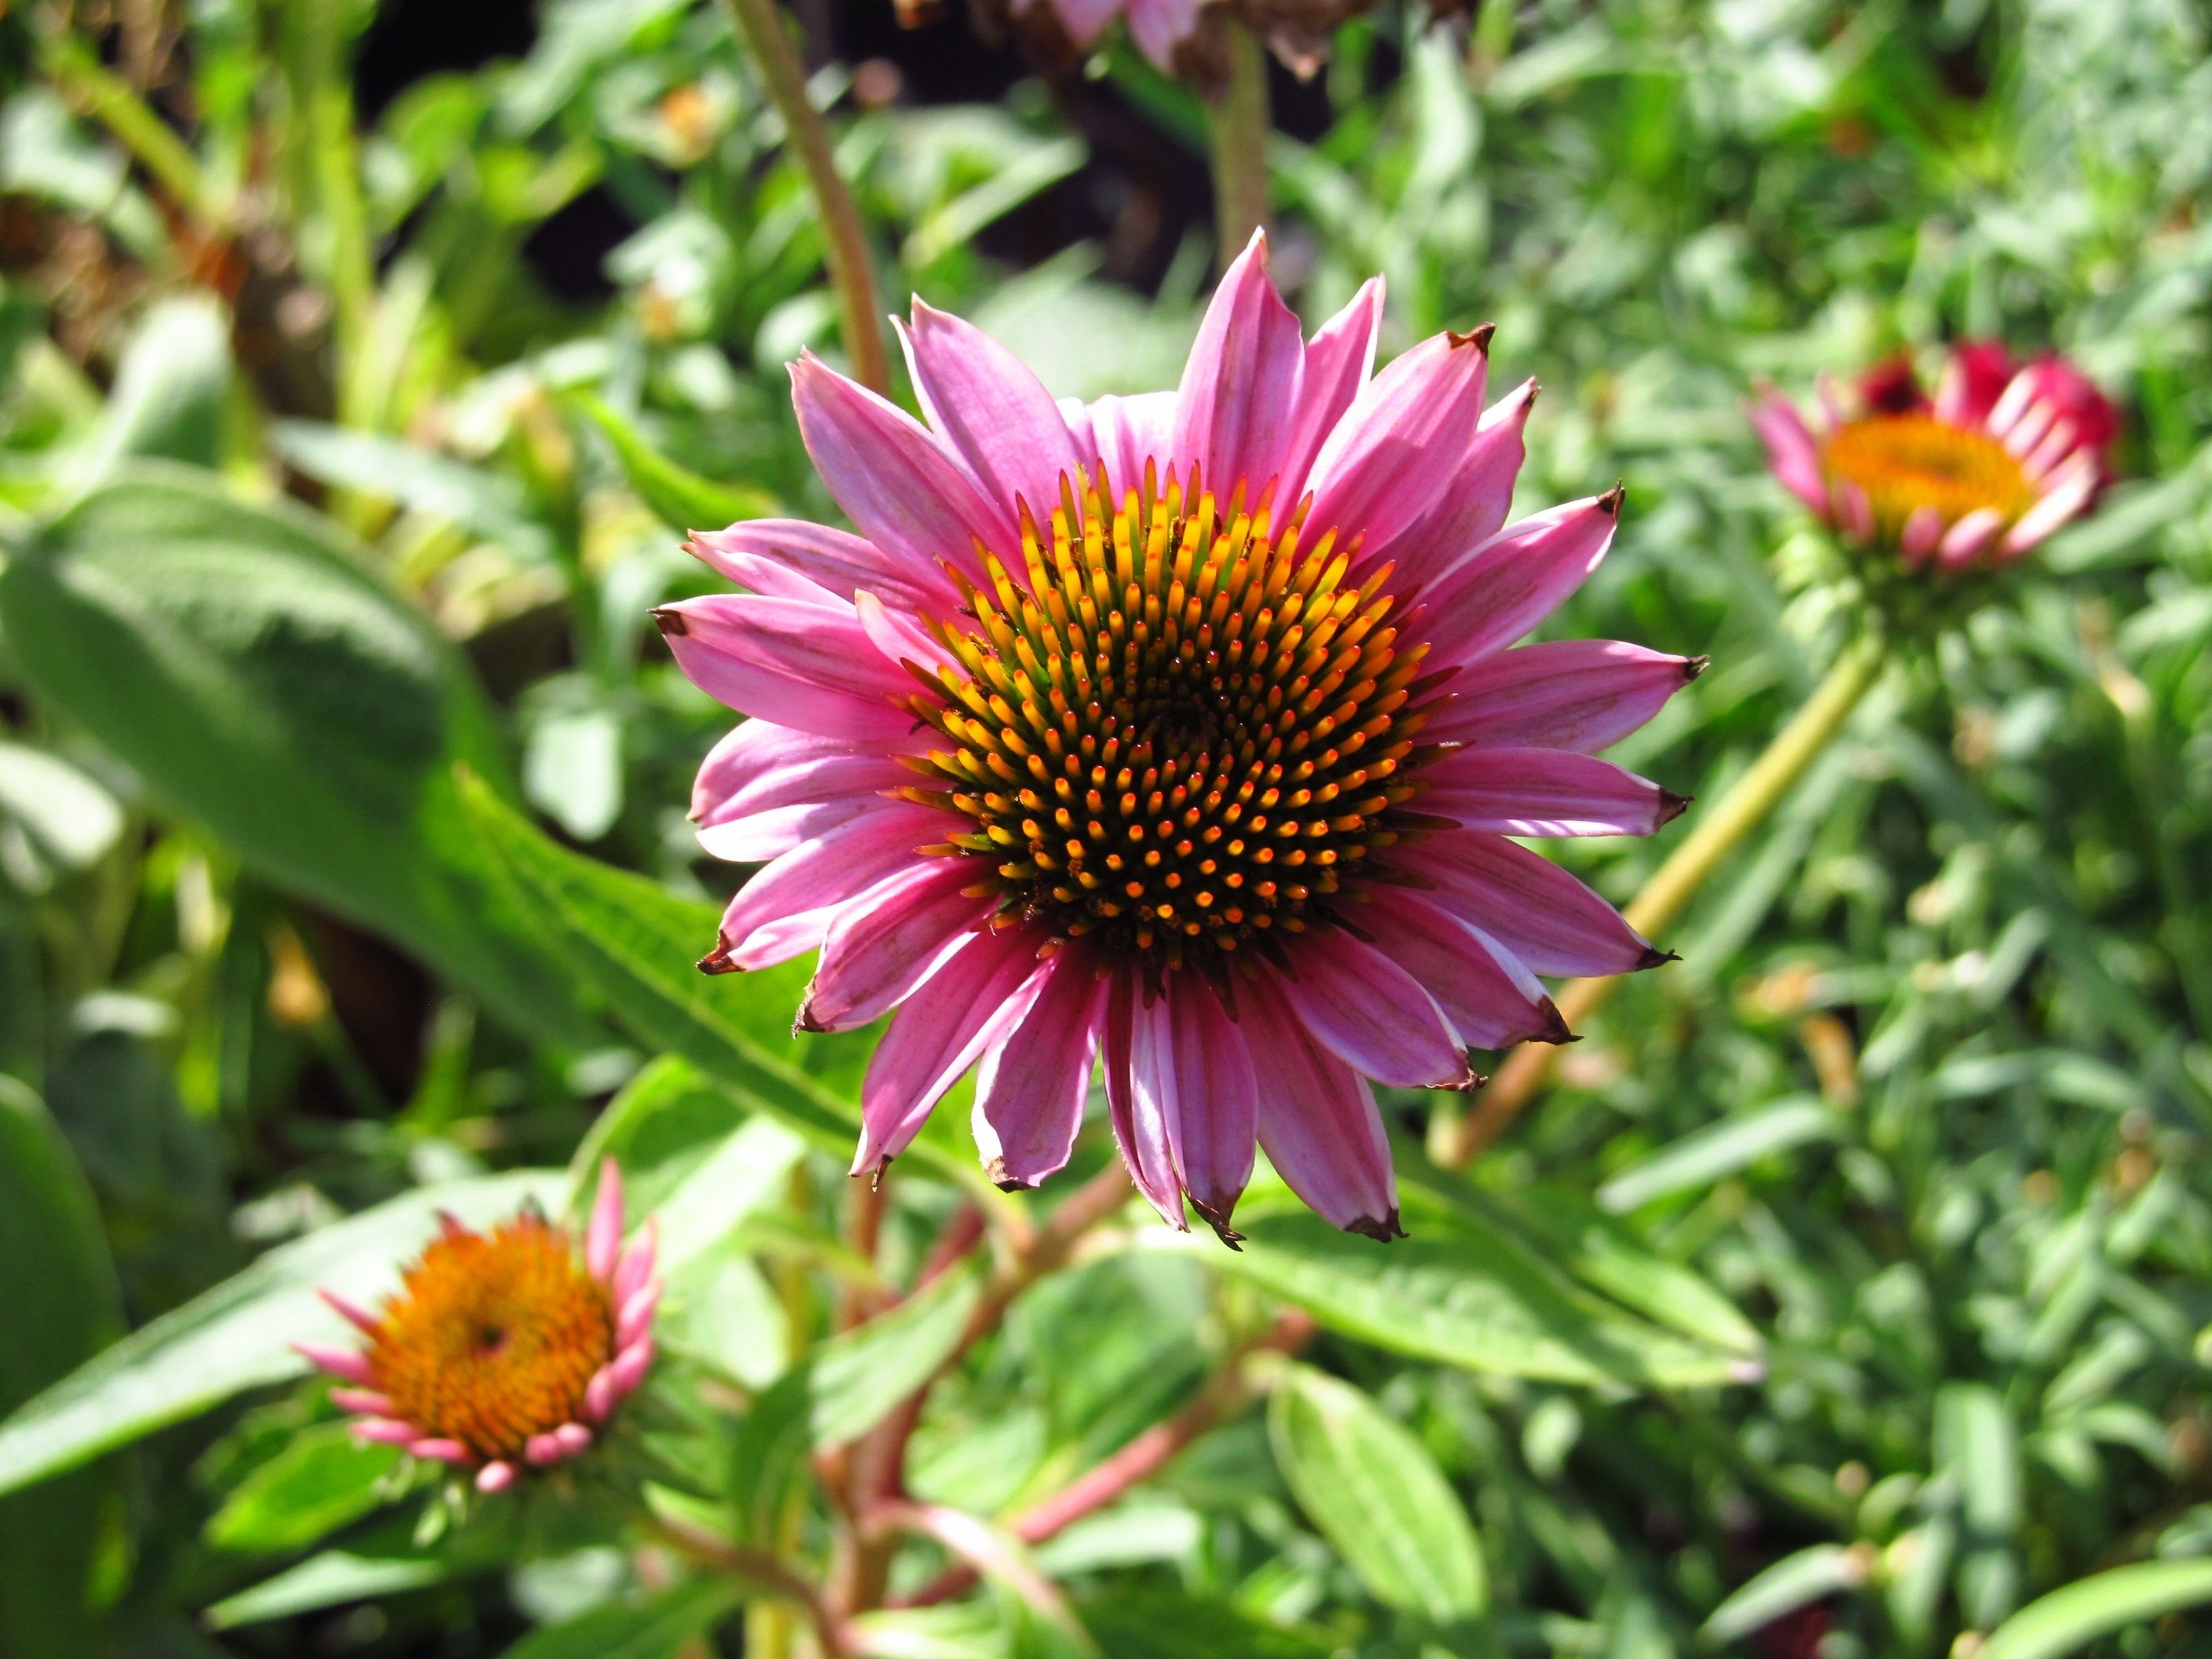
nature, blossom, plant, meadow, sweet, flower, petal, bloom, floral, daisy, orange, spring, green, botany, pink, flora, wildflower, petals, coneflower, beautiful, pretty, macro photography, flowering plant, daisy family, annual plant, land plant, marguerite daisy, blanket flowers